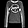
Label: Pullover